Borders of the Philippines

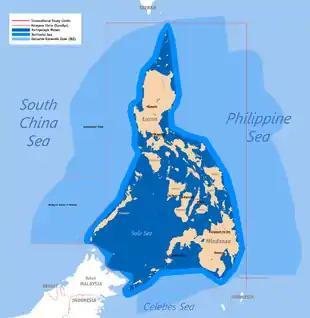
Map of the Philippines including territorial and exclusive economic zone (EEZ) claims

As an archipelago, the Philippines shares no land borders with any country, although the country claims a land border with Malaysia as a consequence of its territorial claims over the eastern portion of the Malaysian state of Sabah.